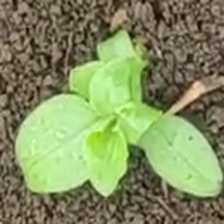
Weed species: Kena_(Commplina_benghalensio)